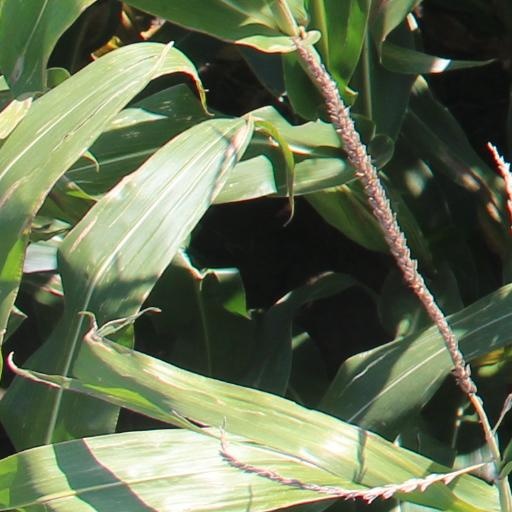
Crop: maize; corn